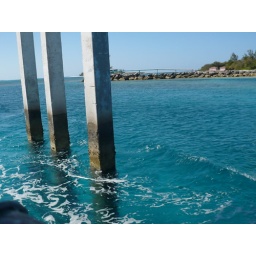
You could see the poles straight to the bottom, the water in the bahamas is crystal clear